The White Reindeer

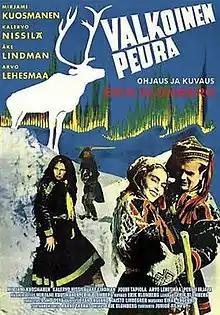
Original Finnish poster

The White Reindeer is a 1952 Finnish folk horror film directed by Erik Blomberg in his feature film debut.